Marcus Campbell

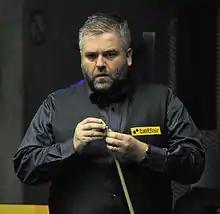
Campbell at the 2013 German Masters

Marcus Campbell (born 22 September 1972) is a Scottish former professional snooker player. He was ranked within the world's top 64 for 15 consecutive seasons.